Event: Nepal Earthquake
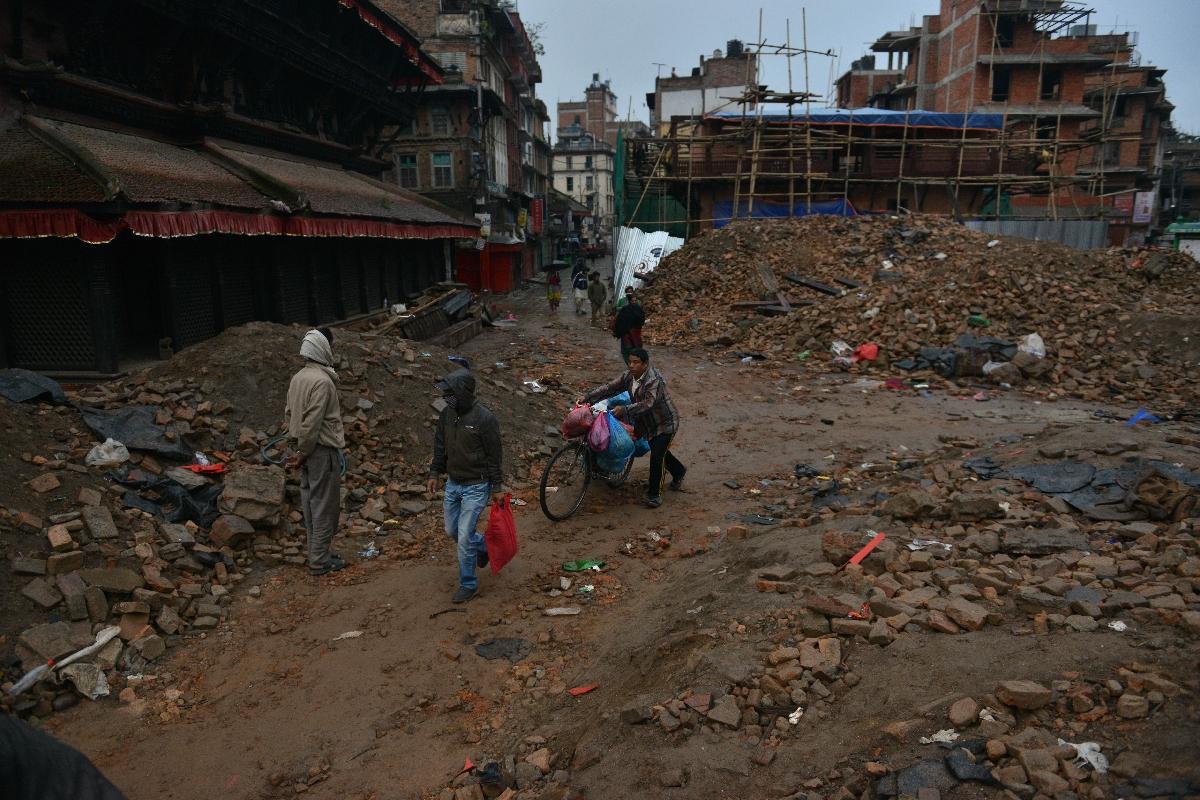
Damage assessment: damage